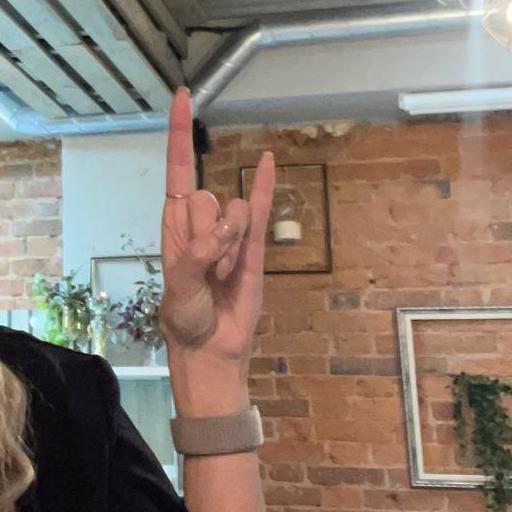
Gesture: rock